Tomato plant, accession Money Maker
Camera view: tilt-top (135 deg); turntable rotation: 300 degrees
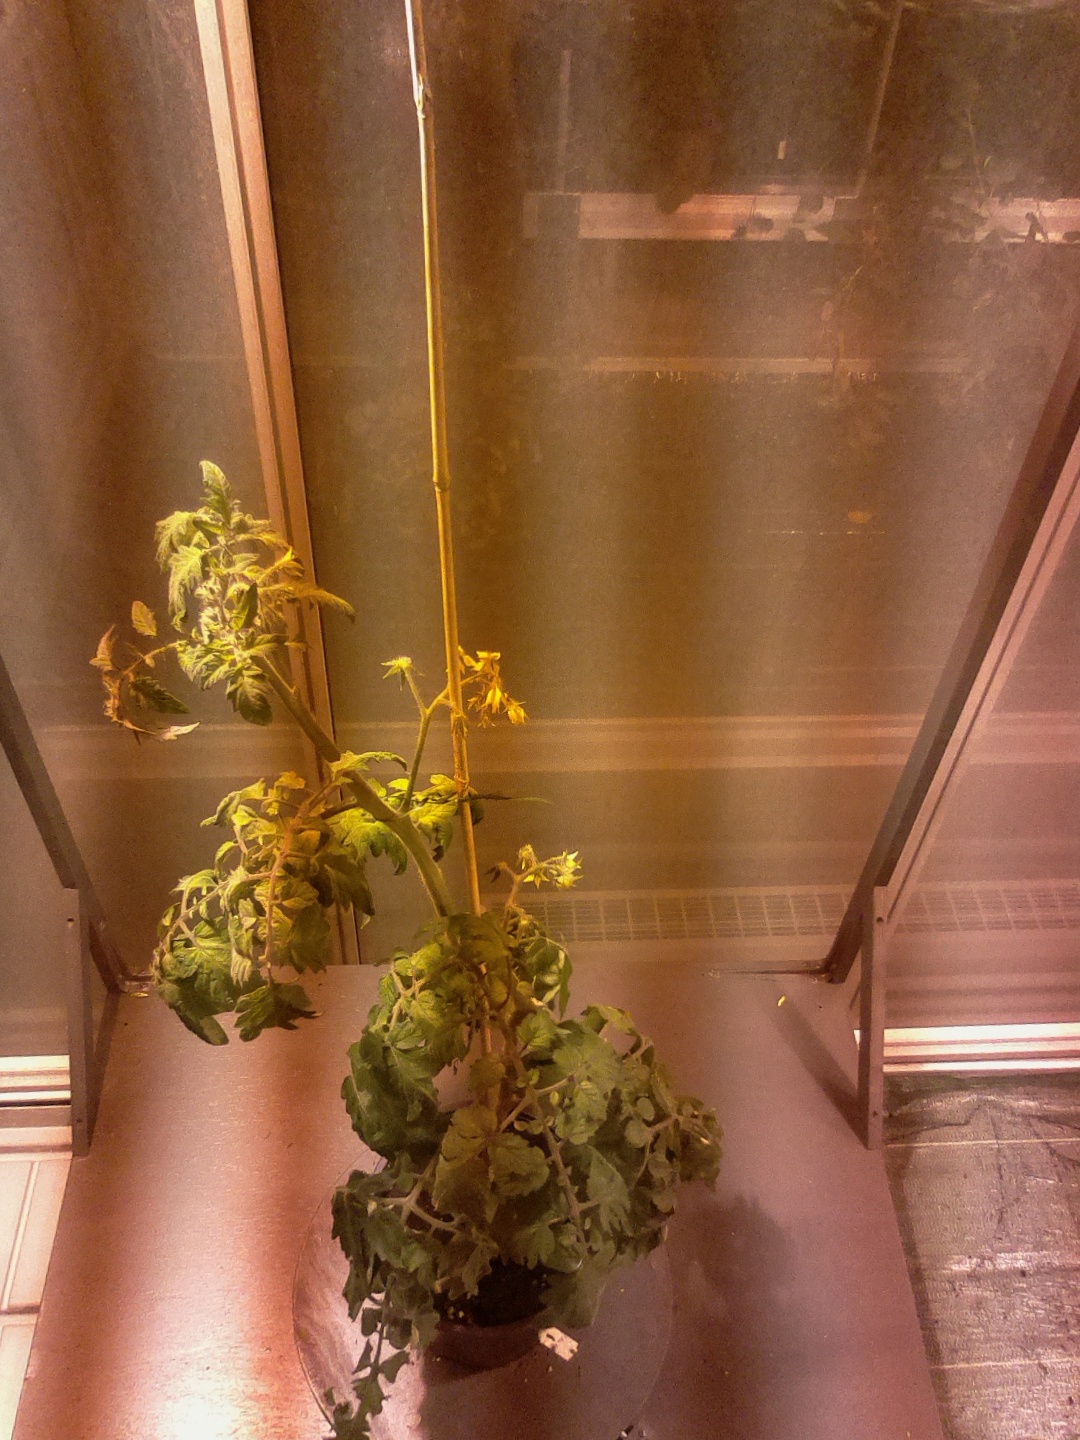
BBCH growth stage 70: Fruits at the main stem or branches visibles